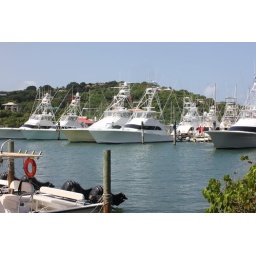
Taken while sitting at our breakfast table in a restaurant in Red Hook